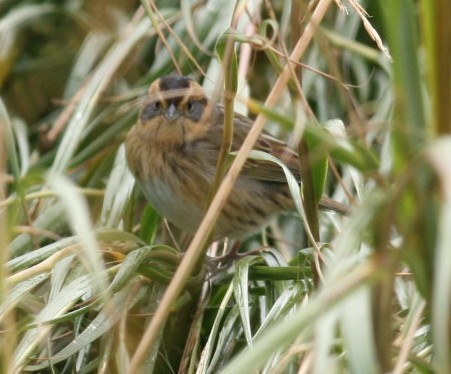
this small bird is brown all over its body and has a dark brown stripe down the middle of its head.
bird has brown body feathers, brown breast feathers, and brown beak
this small bird is mostly light orange in color with a dark brown crown, eye stripes, wings, and side speckles, and a white belly.
a small brown bird with short beak and green eyes
this bird has a bray belly, brown breast, and black crown.
this bird is brown with red and has a very short beak.
this bird has wings that are brown and has a white belly
this bird is brown and white in color, with a small beak.
this bird has wings that are brown and has a white belly
this bird has a brown and white breast color with a small pointed bill
Species: Nelson Sharp Tailed Sparrow